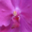
Label: orchid